John Lowell Gardner

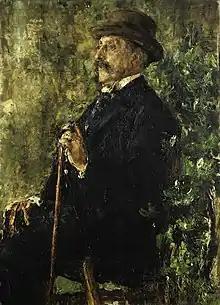

John Lowell Gardner Jr. (November 26, 1837 – December 10, 1898) was an American businessman, art collector, and philanthropist. He and his wife, Isabella Stewart Gardner, were patrons of the arts whose collection is now housed in the Isabella Stewart Gardner Museum.